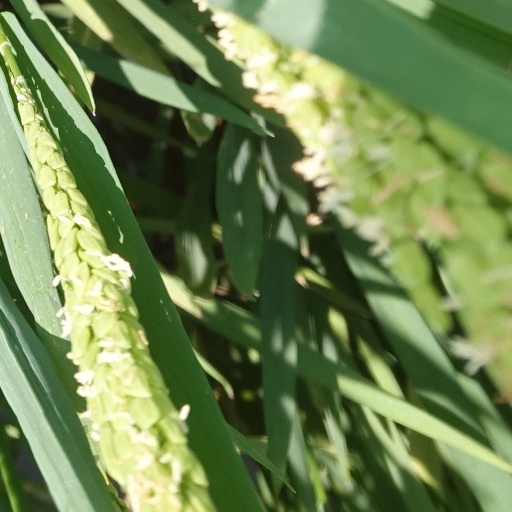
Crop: rice